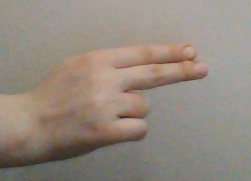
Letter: ain